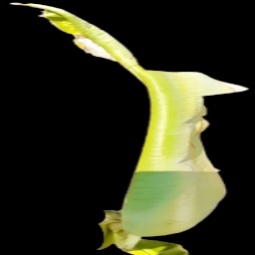
Label: Boron